Surveyor 7

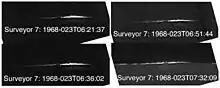
Surveyor 7 observes levitating dust

The TV camera consisted of a vidicon tube, 25 and 100 mm focal length lenses, shutters, polarizing filters, and iris mounted nearly vertically and surmounted by a mirror that could be adjusted by stepping motors to move in both azimuth and elevations. The polarizing filters served as analyzers for the detection of measurements of the linearly polarized component of light scattered from the lunar surface. The frame by frame coverage of the lunar surface provided a 360 deg azimuth view and an elevation view from approximately +90 deg above the plane normal to the camera A axis to -60 deg below this same plane.